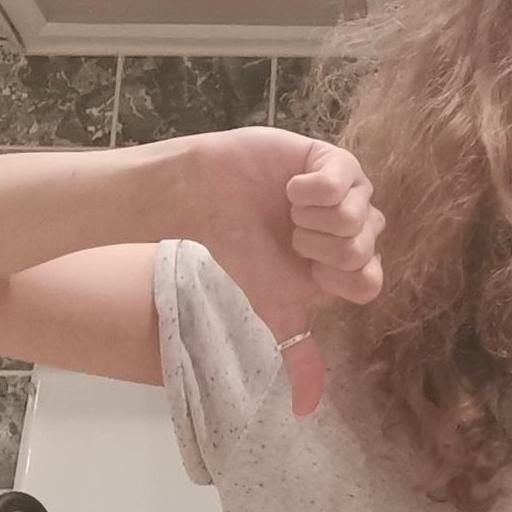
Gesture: dislike